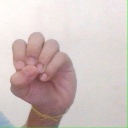
अक्षर: उ